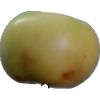
Label: Apple 6